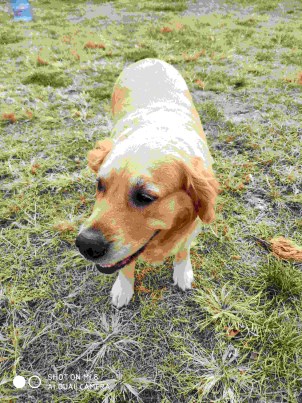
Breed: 5355-n000126-golden_retriever